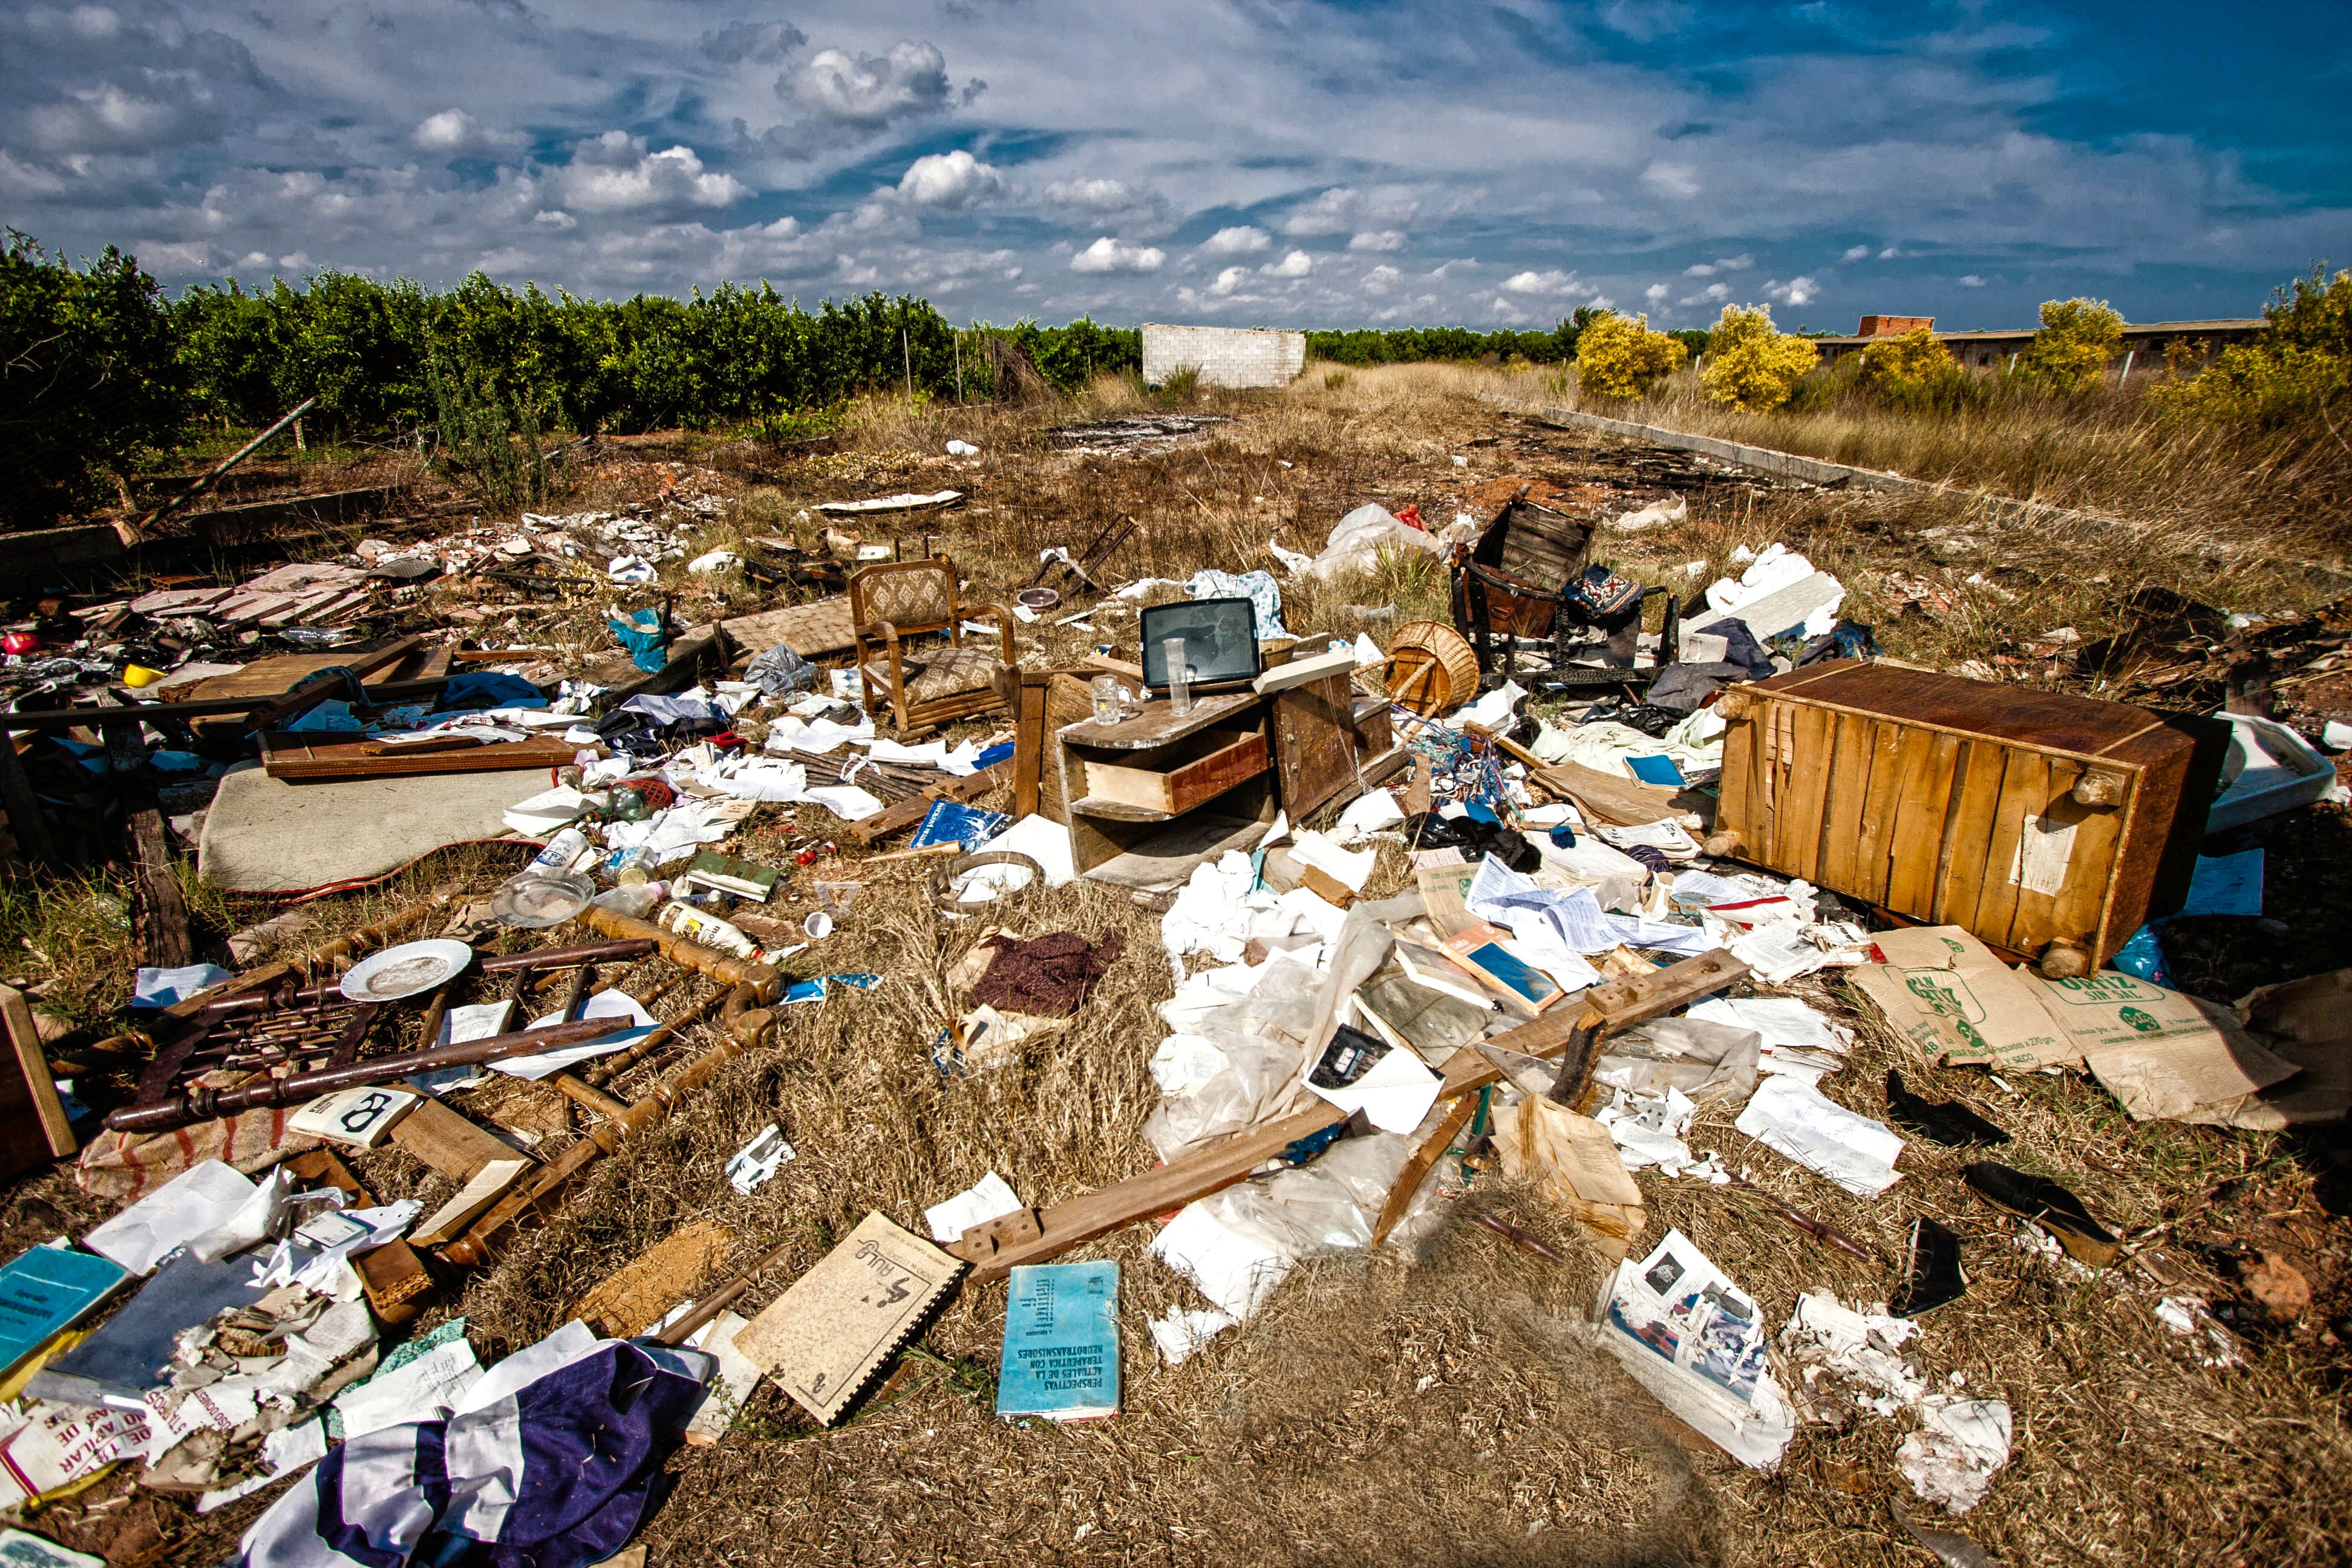
waste, shit, trash, slum, abandonment, geological phenomenon